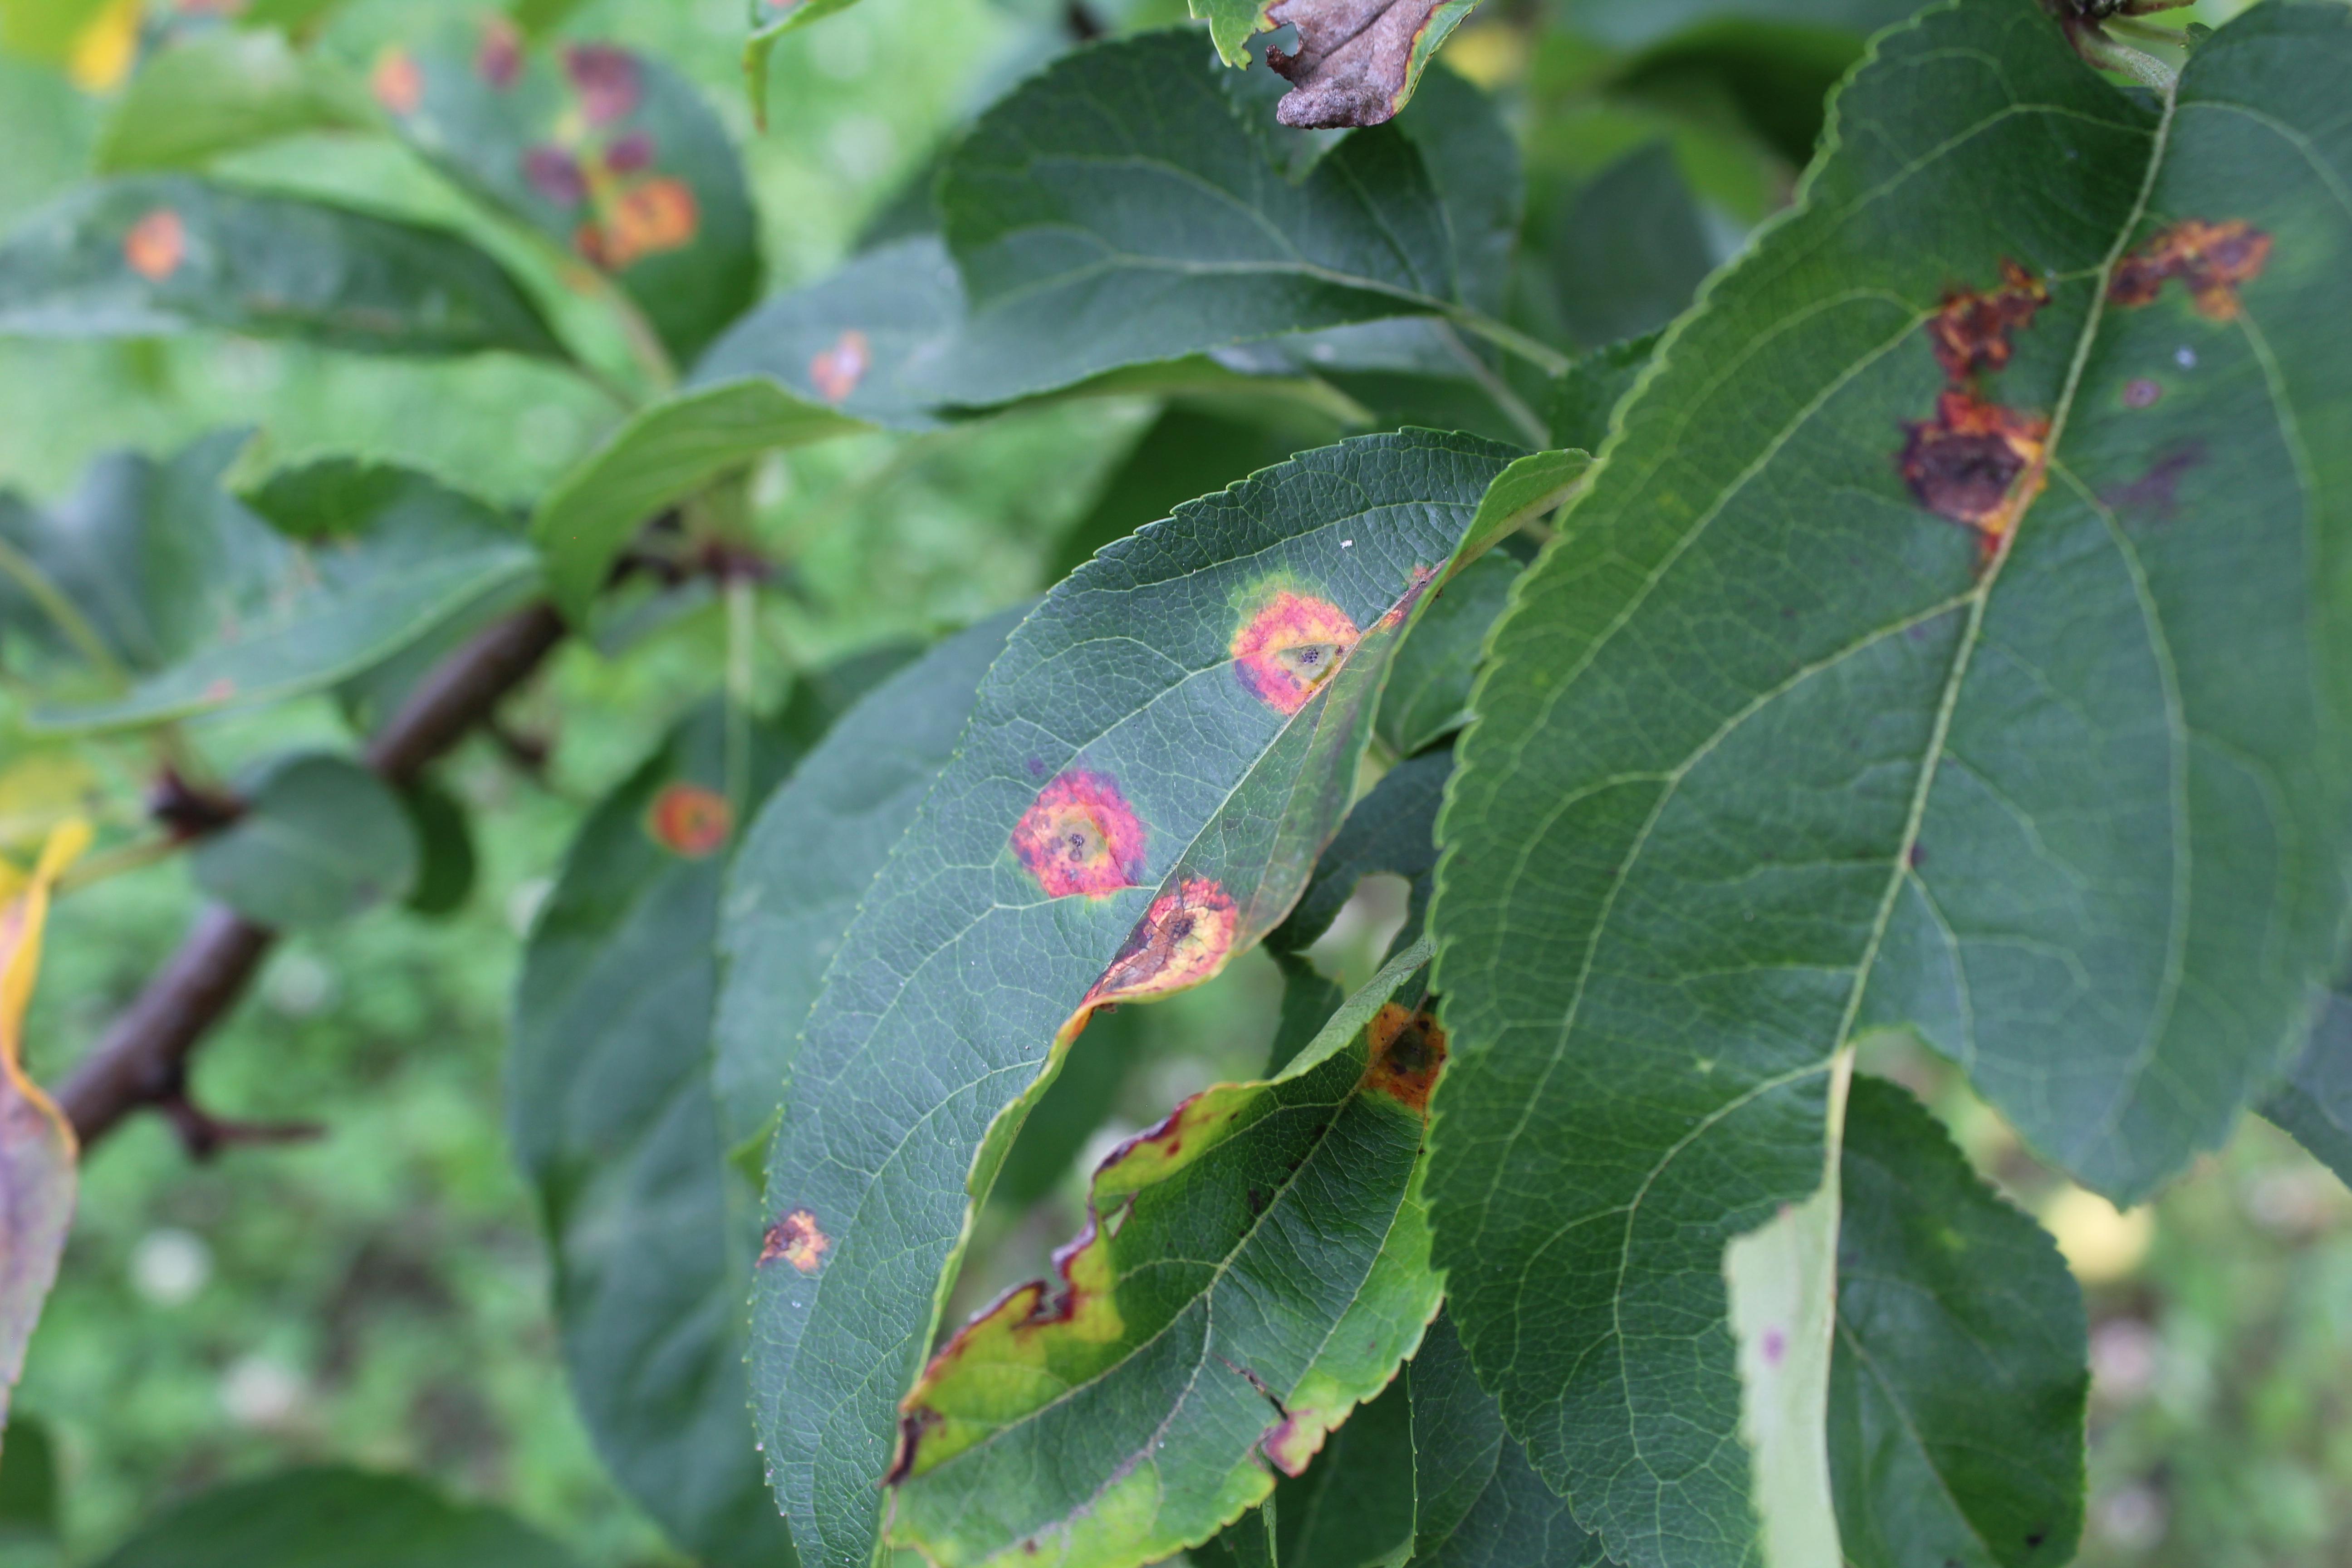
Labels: rust